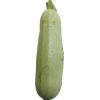
Label: Zucchini 1